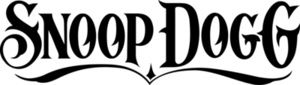
Snoop Dogg, de son vrai nom Calvin Cordozar Broadus, Jr., né le 20 octobre 1971 à Long Beach, en Californie, est un rappeur, chanteur, producteur musical et acteur américain. Snoop Dogg se popularise initialement comme MC dans le milieu du Rap West Coast, et devient l'un des protégés du producteur Dr. Dre. Sa mère le surnomme rapidement « Snoopy » en raison de l'expression de son visage ; il adopte par la suite le nom de Snoop « Doggy » Dogg, lorsqu'il se lance dans la Musique. Il raccourcit son nom en 1998 lorsqu'il quitte le label qui le révèle, Death Row Records, pour signer sur le label de Master P, No Limit Records. Plusieurs de ses cousins sont également rappeurs, dont RBX et Nate Dogg.